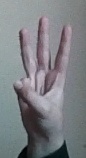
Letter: thaa